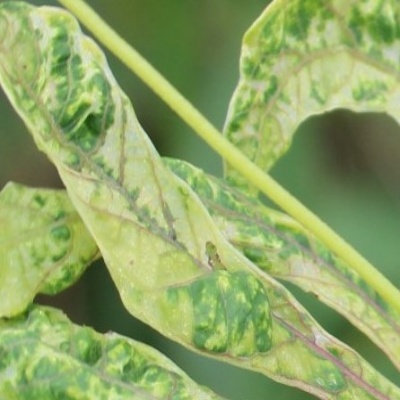
Crop: Cassava
Condition: mosaic